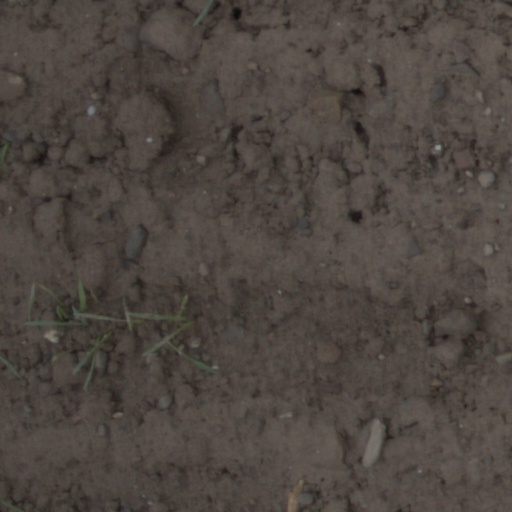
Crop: wheat